France–New Zealand relations

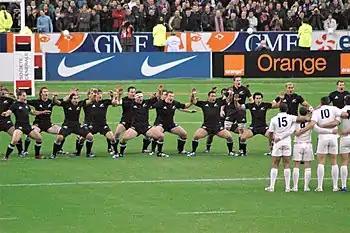
The All Blacks performing a haka prior to a Test match against France in 2006.

The French and New Zealand national rugby union have been playing each other for over a century. Since their first match, in January 1906 in Paris, and January 2008, they have played 46 Test matches. The historic 1906 match, which France lost 38–8, was the first ever French Test but it was not until 1954 (when they won 3–0) that they were able to secure their first win over the New Zealanders.